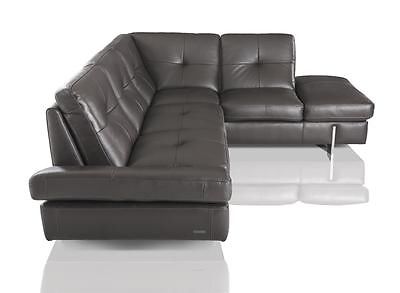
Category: sofa